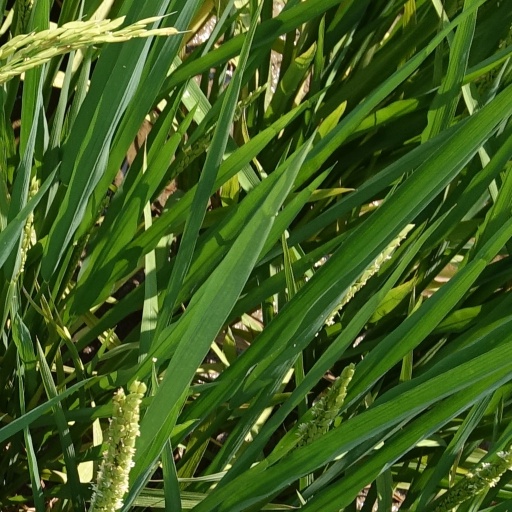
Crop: rice